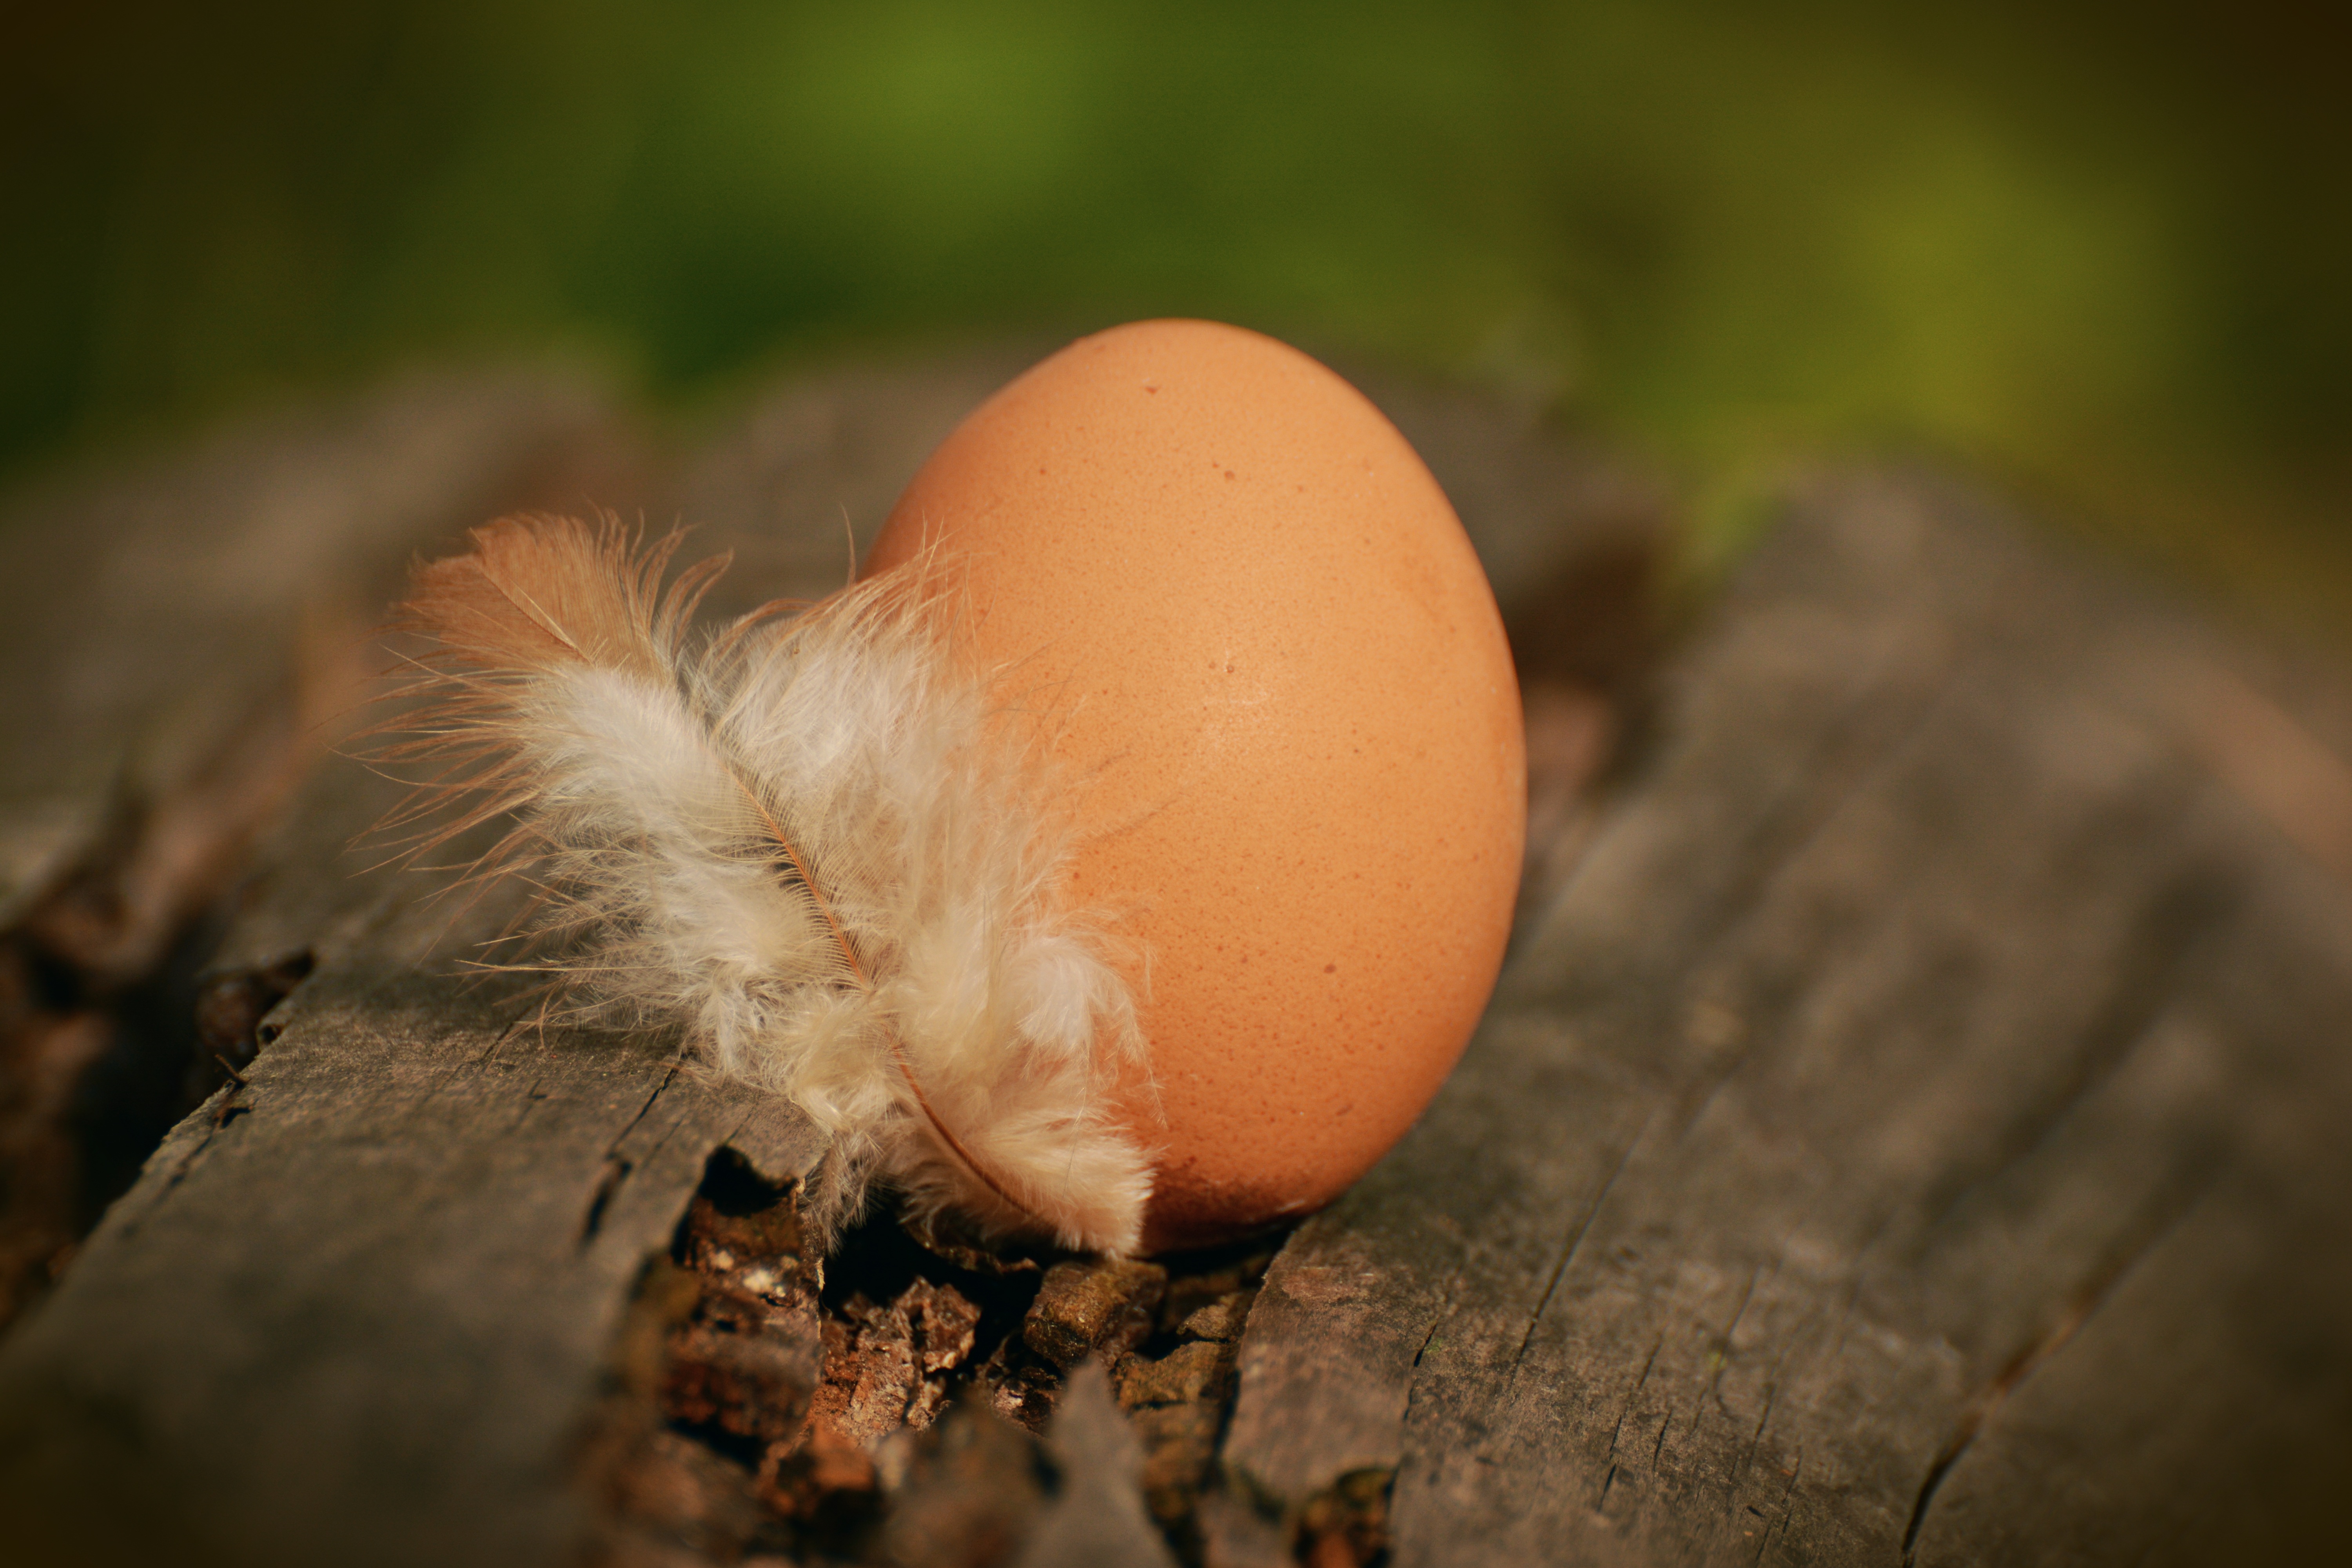
hand, nature, bird, photography, sunlight, leaf, flower, wildlife, spring, autumn, close, flora, fauna, egg, close up, nutrition, eye, skin, food photography, chicken eggs, macro photography, protein, brown egg, hen's egg, chicken product